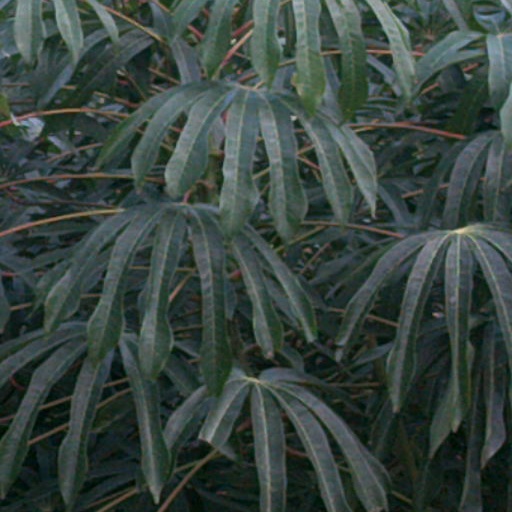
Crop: cassava